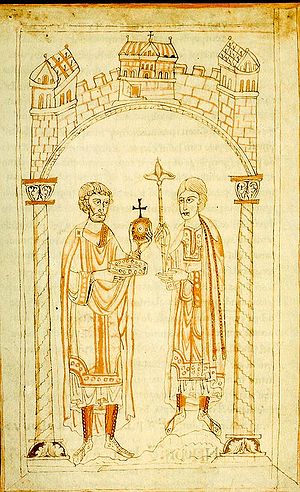
Henrik 5. (Tysk-romerske rige)
Henrik 5. var tysk konge fra 1105 til 1125 og tysk-romersk kejser fra 1111 til 1125 som den fjerde og sidste hersker af det saliske dynasti. Han var søn af Bertha af Torino og kejser Henrik 4. Han var gift med Matilda af England.